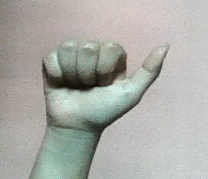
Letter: dhad